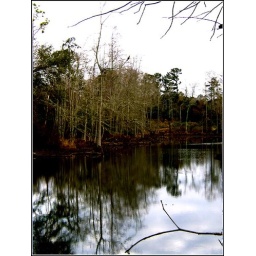
bird in tree